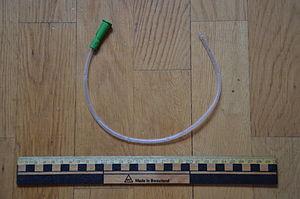
Sonde urinaire à usage unique, 40 cm, CH 14 Español: Sonda urinaria desechable, 40 cm, CH 14 Svenska: Urinkateter för engångsbruk, 40 cm, CH 14 Italiano: Catetere per urina monuosa, 40 cm, CH 14 Português: Cateter urinário descartável, 40 cm, CH 14